2014–15 UConn Huskies women's basketball team

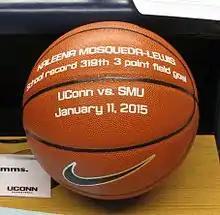
Kaleena Mosqueda-Lewis record setting game ball vs. SMU. 11 Jan 2015

The outcome of the game wasn't the main story. Early in the first half, Mosqueda-Lewis hit a three-pointer, something she has accomplished many times in the past. In fact, it was the 319th time in her UConn career that she has hit a three-pointer, and that placed her in first place among all UConn players. A few days earlier, she tied then went ahead of Maya Moore. Recently she tied, and now has pulled ahead of Diana Taurasi previously the holder of the record for three-pointers by a UConn women's basketball player. The game ball was presented to her at the next home game. In addition to setting the record, the UConn team defeated SMU by a score of 87–28.